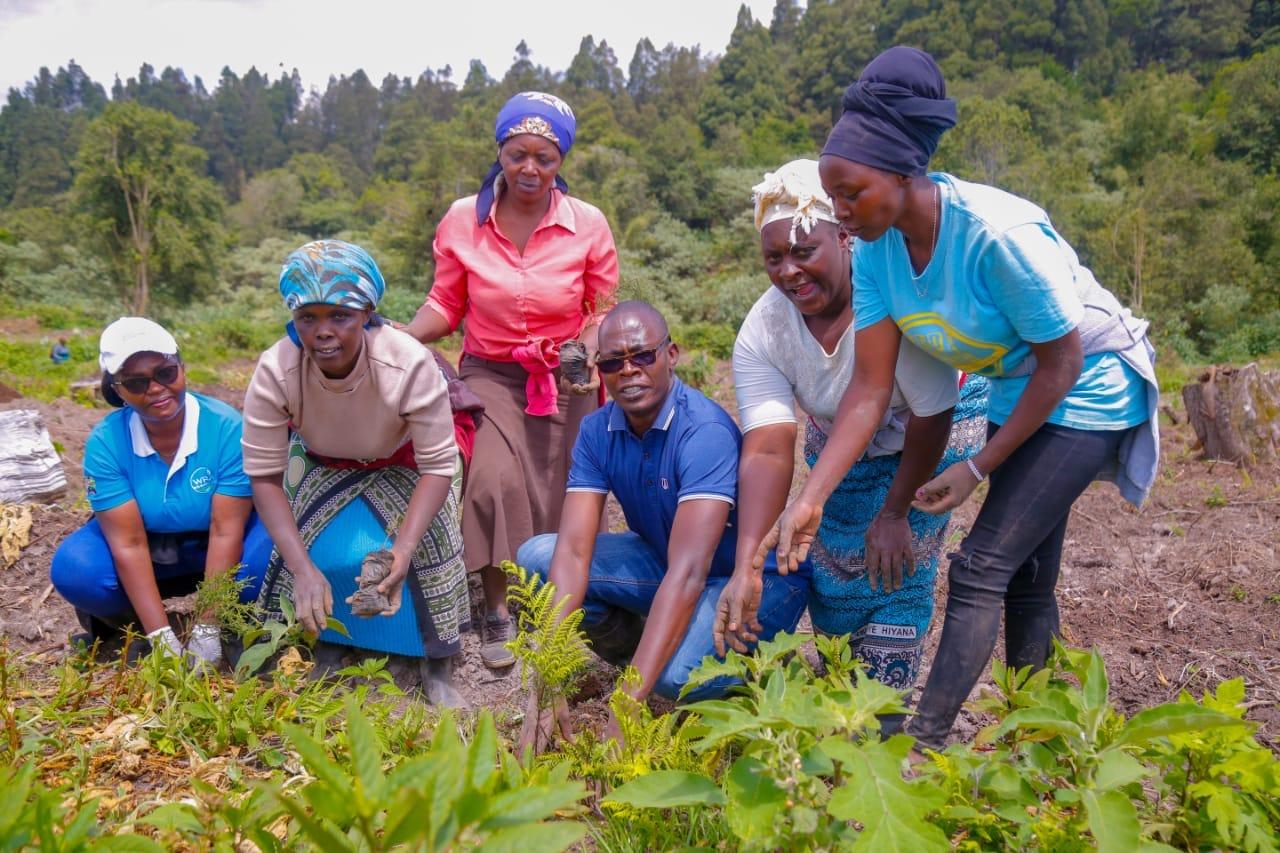
Kundi la watu sita limepiga magoti au kuchuchumaa shambani wakihudumia mmea mchanga kwenye udongo wenye rutuba wamevaa mavazi ya kawaida baadhi wakiwa na vilemba au kofia wakionyesha utofauti wa kijamii na ushiriki wa jinsia zote.